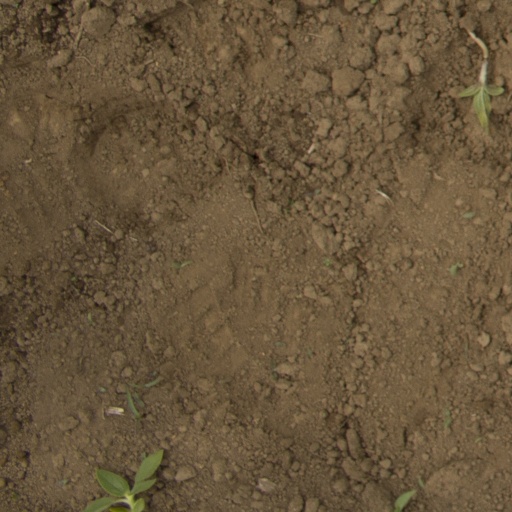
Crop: Jerusalem artichoke